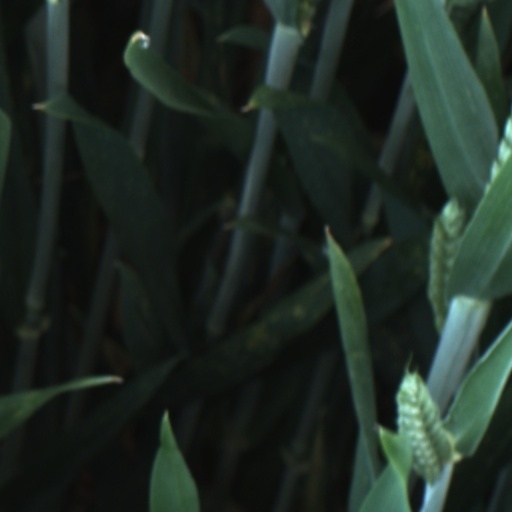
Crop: wheat